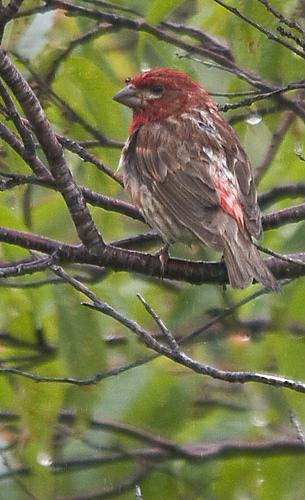
A photo of a purple finch